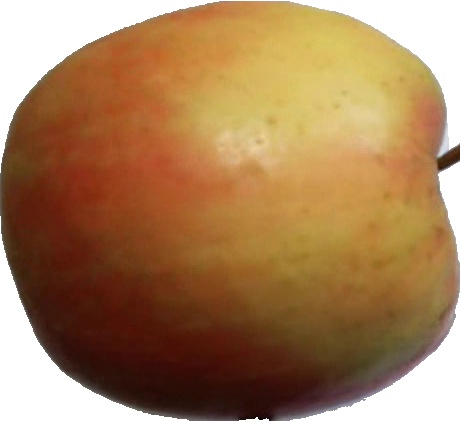
Label: apple_pink_lady_1